Whitney Museum

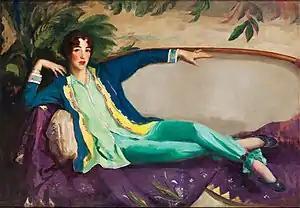
"Gertrude Vanderbilt Whitney" by Robert Henri (1916)

The Board of Trustees has come under criticism since November 2018 by groups including Decolonize This Place, the Chinatown Art Brigade, and W.A.G.E., for vice chair Warren Kanders' ownership of the company Safariland, which manufactured tear gas used against the late-2018 migrant caravans; 120 scholars and critics published an open letter to the Whitney Museum asking for the removal of Kanders from the museum board; additional signatories after the letter's initial posting included almost 50 artists who have been selected for the 2019 Whitney Biennial. A series of nine weeks of protest by Decolonize This Place highlighted the use of Safariland weapons against protestors and others in Palestine and other places.